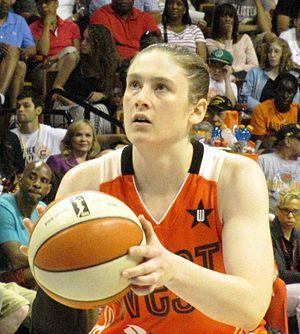
La saison WNBA 2011 est la 15ᵉ saison de la WNBA. La saison régulière commence le 3 juin 2011 par un affrontement entre les Sparks de Los Angeles au Staples Center face au Lynx du Minnesota du premier choix de la daft, Maya Moore. Le Storm de Seattle, tenant du titre, reçoit ses bagues et hisse sa bannière de champion le 4 juin face au Mercury de Phoenix.
Lindsay Whalen, née le 9 mai 1982 à Hutchinson dans le Minnesota, est une joueuse de basket-ball américaine. Double finaliste du championnat WNBA, en 2004 et 2005, elle obtient une fois une nomination dans le premier cinq de la ligue, aussi nommé All WNBA First Team, et participe à plusieurs All-Star Game WNBA. Elle joue également sous le maillot de l'équipe des États-Unis avec laquelle elle obtient le titre de championne du monde 2010.